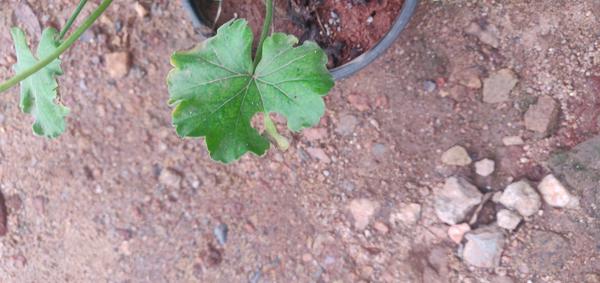
Plant: Geranium